Minami-Shari Station

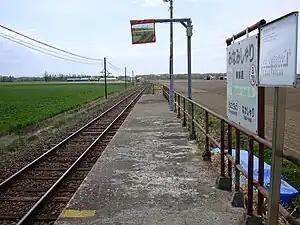
Minami-Shari Station platform

was a railway station, closed in 13 March 2021, on the Senmō Main Line in Shari, Hokkaido, Japan, operated by Hokkaido Railway Company (JR Hokkaido).